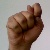
The image shows a hand gesture representing the letter 'T' in Indian Sign Language.